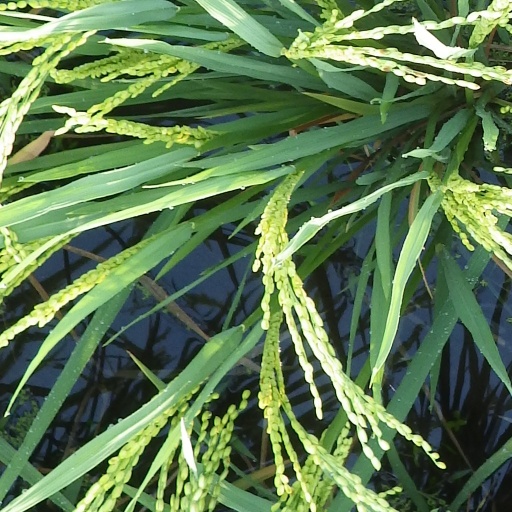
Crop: rice